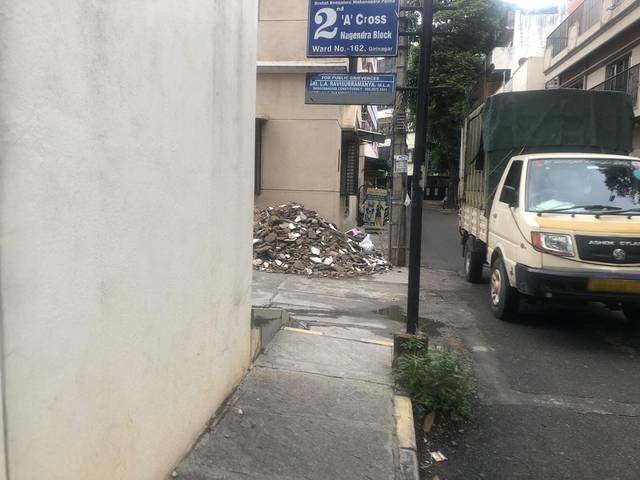
Region: India
Coordinates: 12.939, 77.55